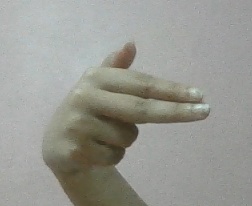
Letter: ghain